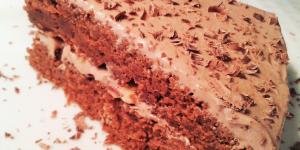
torta de chocolate y queso crema